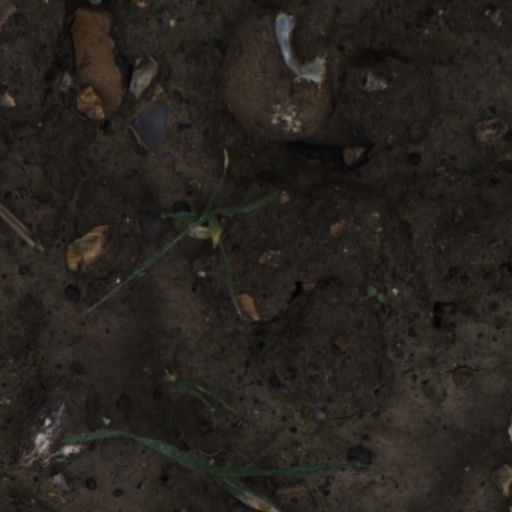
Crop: wheat